St Sennen's Church, Sennen

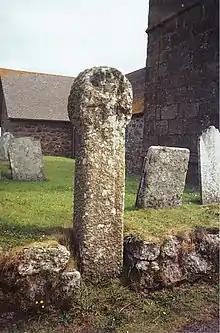
A Cornish cross in the cemetery

Sennen parish church is dedicated to St Sinninus (St Senán), a sixth century Irish saint, but has also been dedicated to St John the Baptist. There has been a church here since at least the 15th century. In 1327 and 1430 the patron of Sennen is described as a female saint Senana. However in later times it has been assumed that Senanus is the patron saint. The identification of this Cornish saint with St Senan of Scattery Island appears to have no foundation.